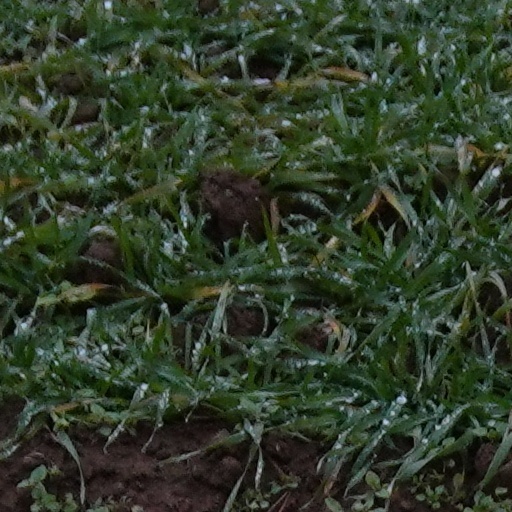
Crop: wheat